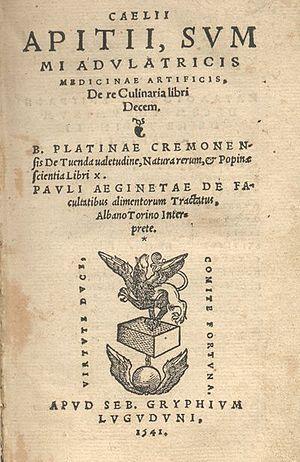
L'alimentation dans la Rome antique évolue au fil des siècles. Fortement liée, au début, à la consommation de bouillies de céréales, elle évolue en fonction des conquêtes territoriales. Elle se distingue des habitudes grecques.